Tommaso Sandrino

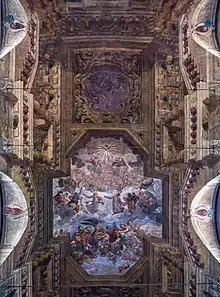
Fresco of the vault in the main nave of the Santi Faustino e Giovita, Brescia by Tommaso Sandrino.

Tomasso Sandrino (1575–1631) (also Sandrini) was an Italian painter of quadratura in Northern Italy, active in his native Brescia.